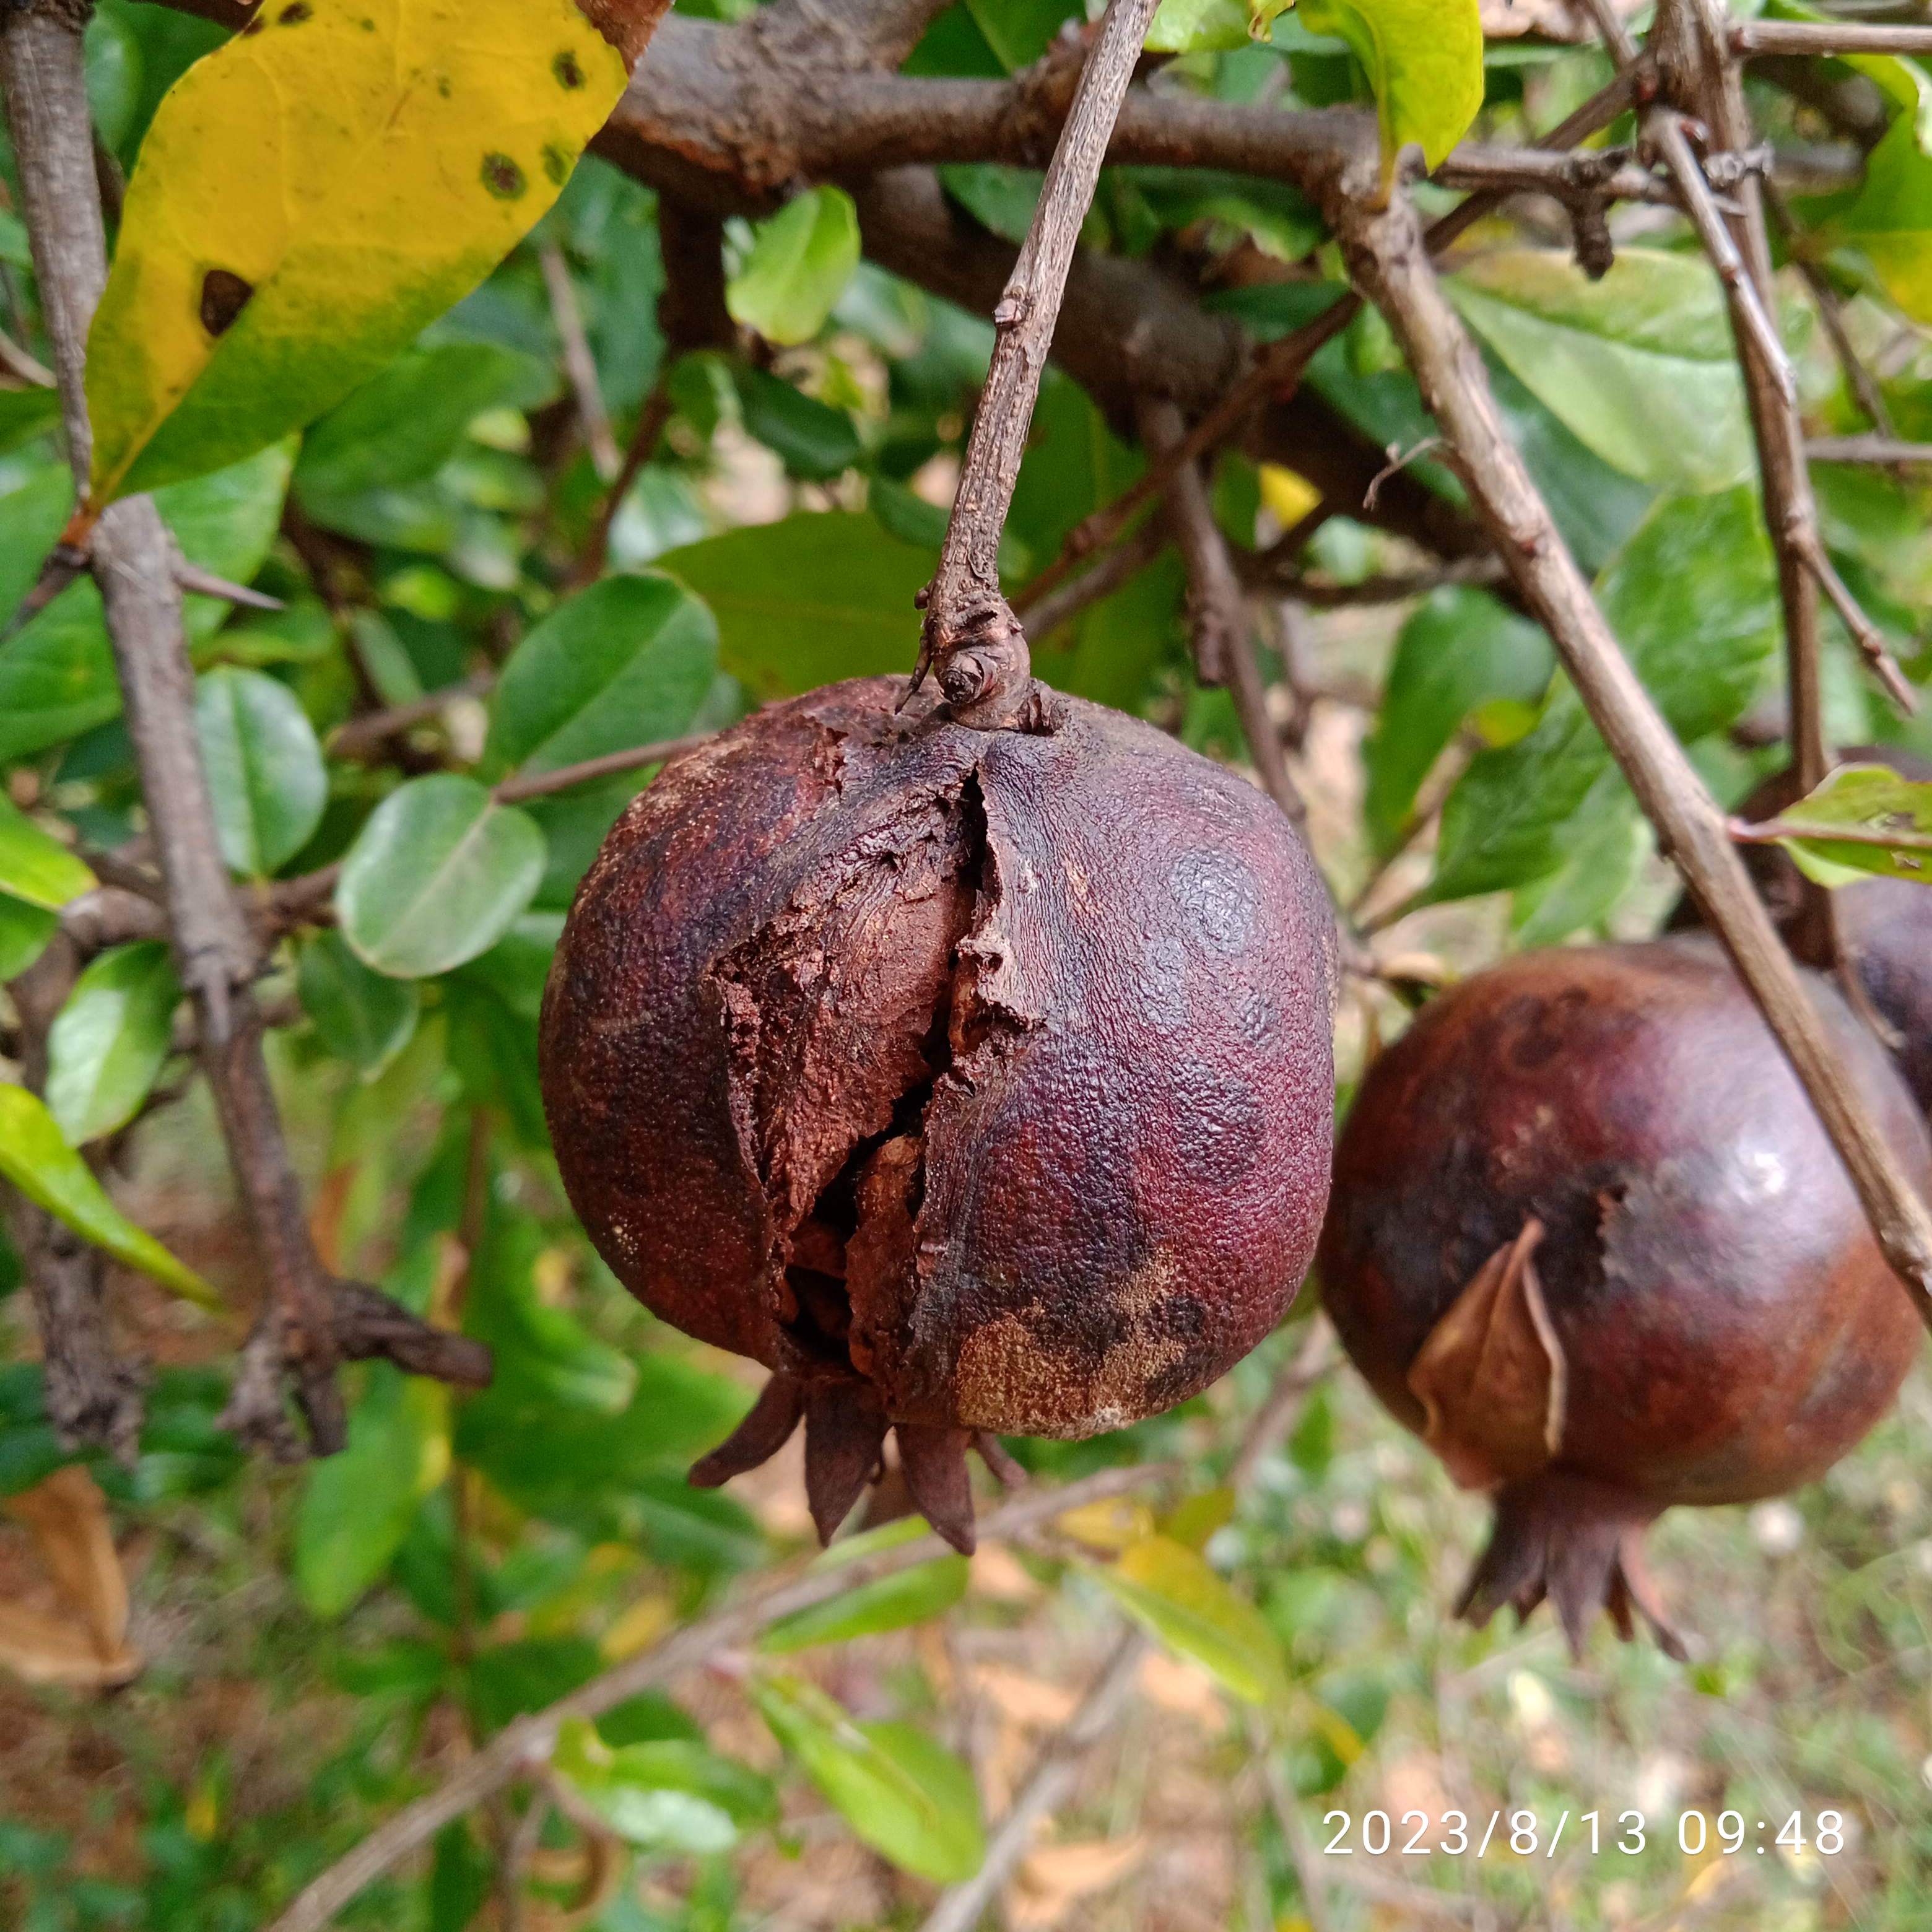
Label: Bacterial_Blight